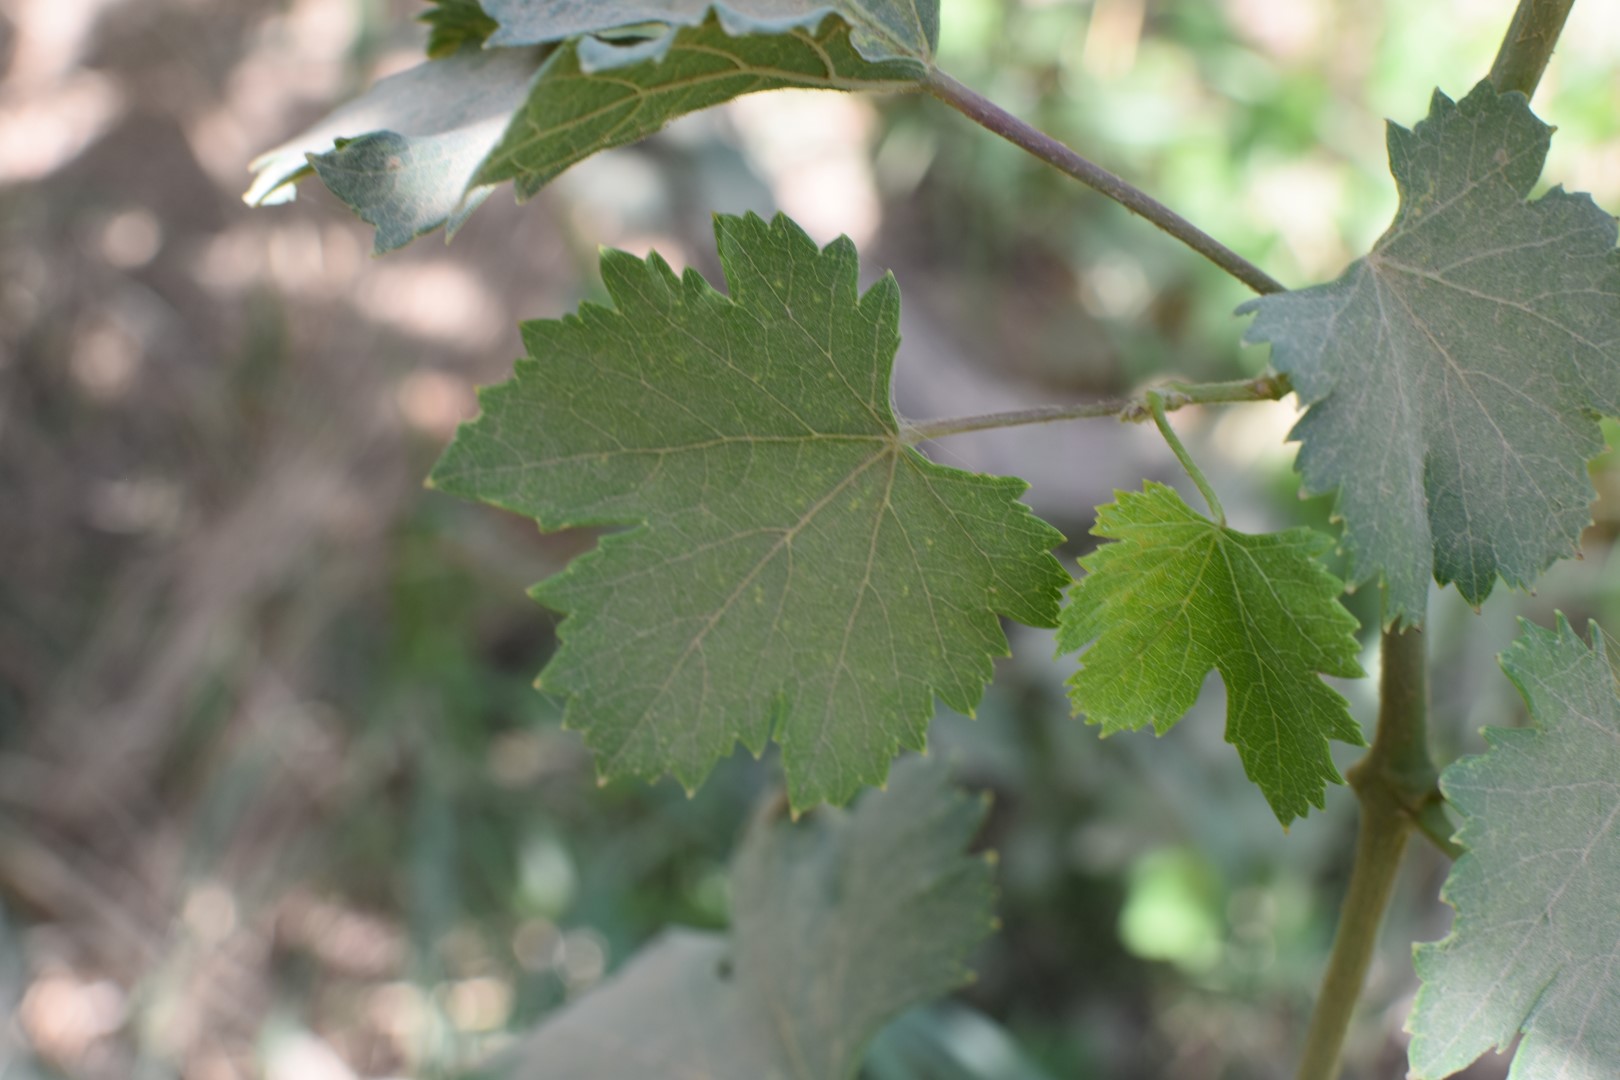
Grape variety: Halawani